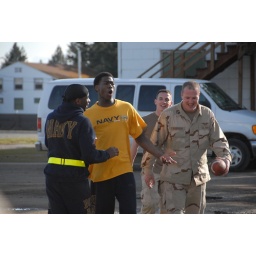
Guys in the 3P try to lounge as they await tickets home to work until our summer deployment to the Middle East.